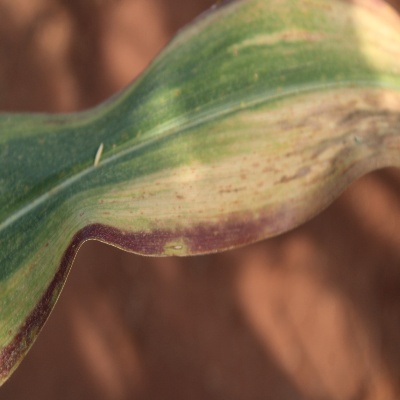
Crop: Maize
Condition: leaf blight